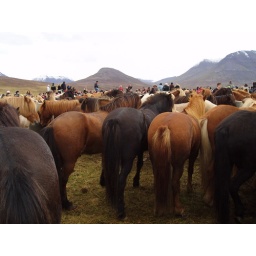
back again from the summer holidays grazing in the mountains - horse gathering in north Iceland